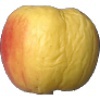
Label: red_yellow_apple